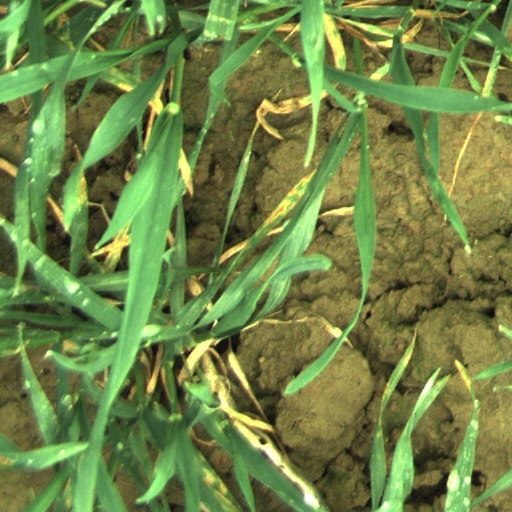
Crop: wheat